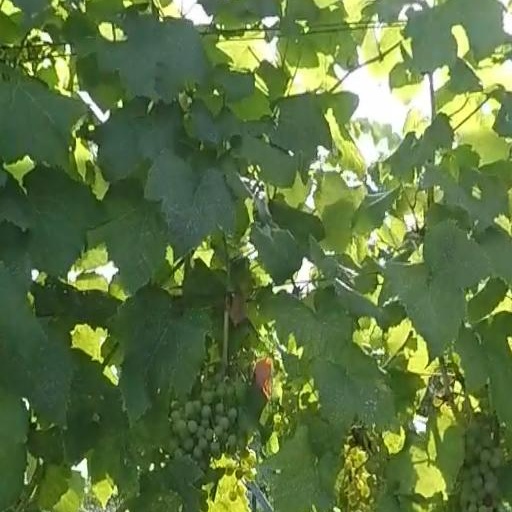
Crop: grape